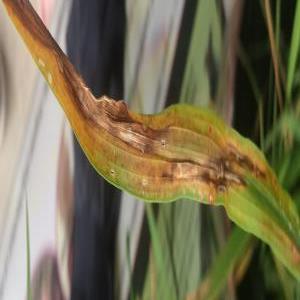
Disease: Blast